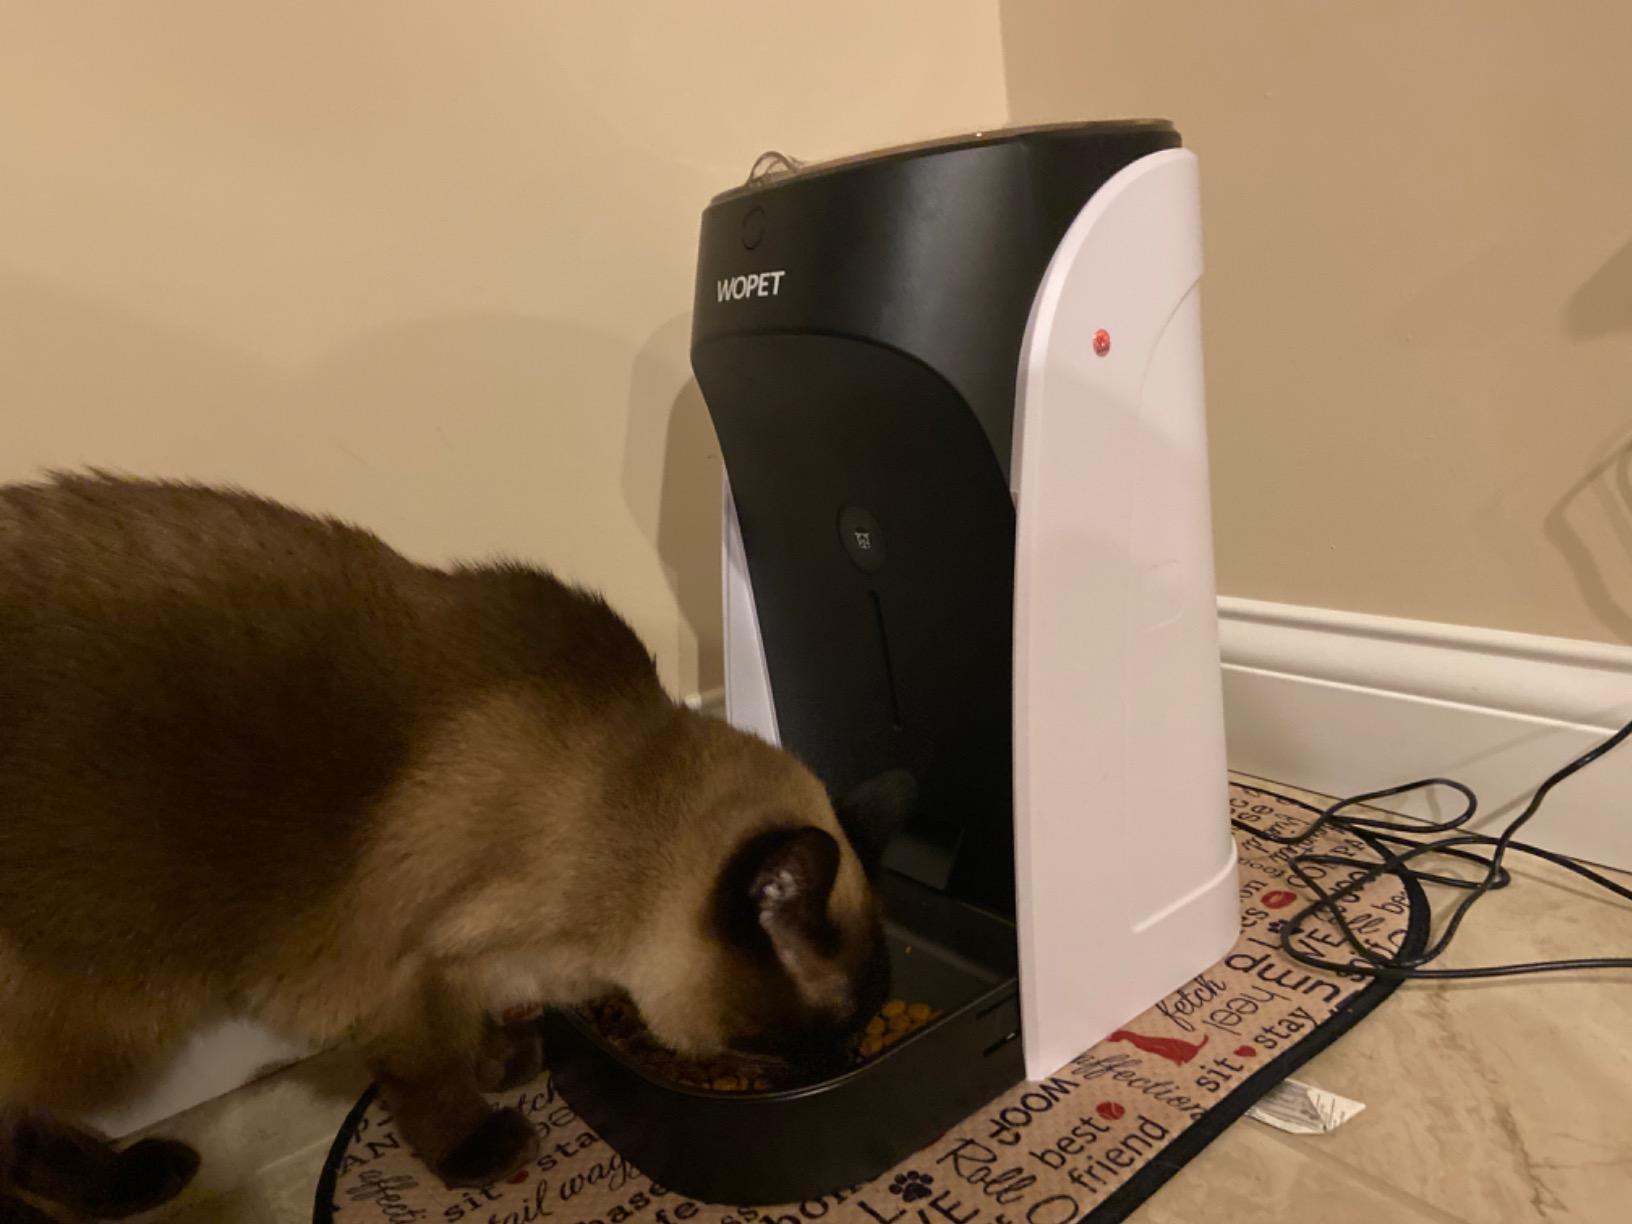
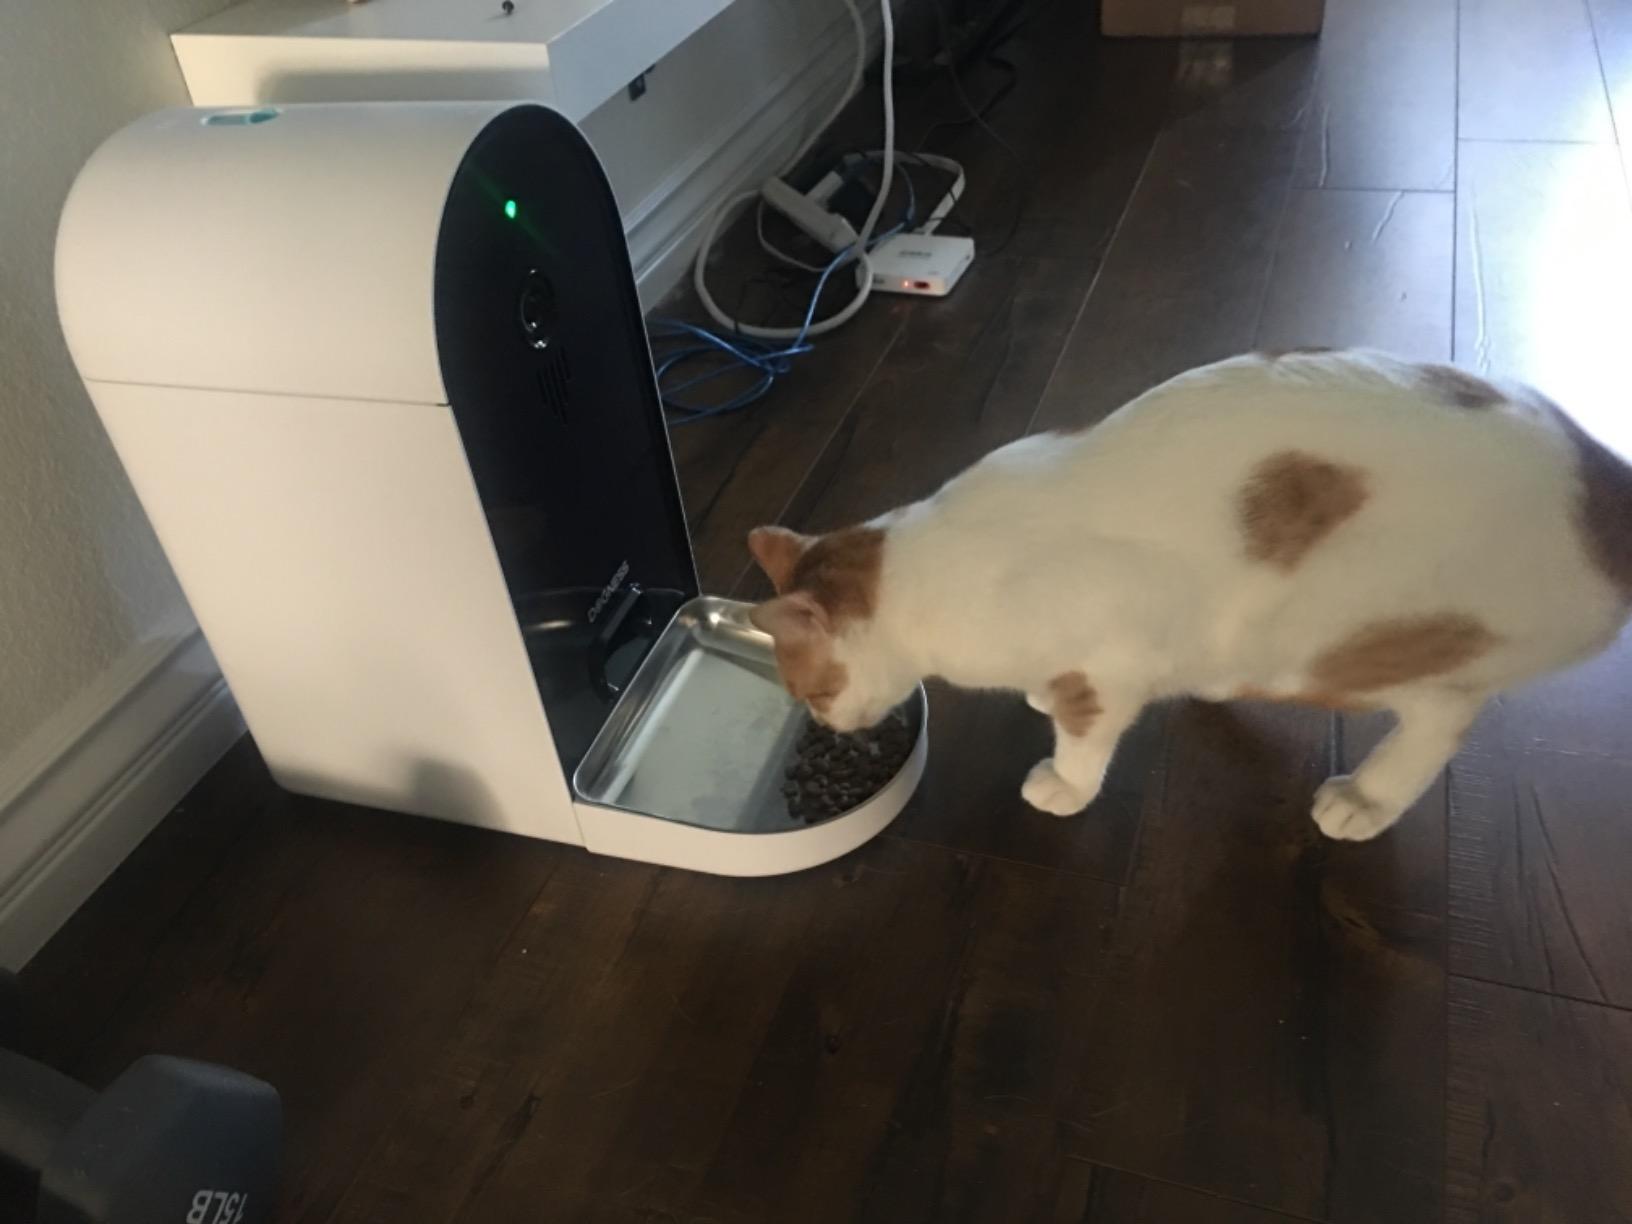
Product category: items_feeder
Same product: no